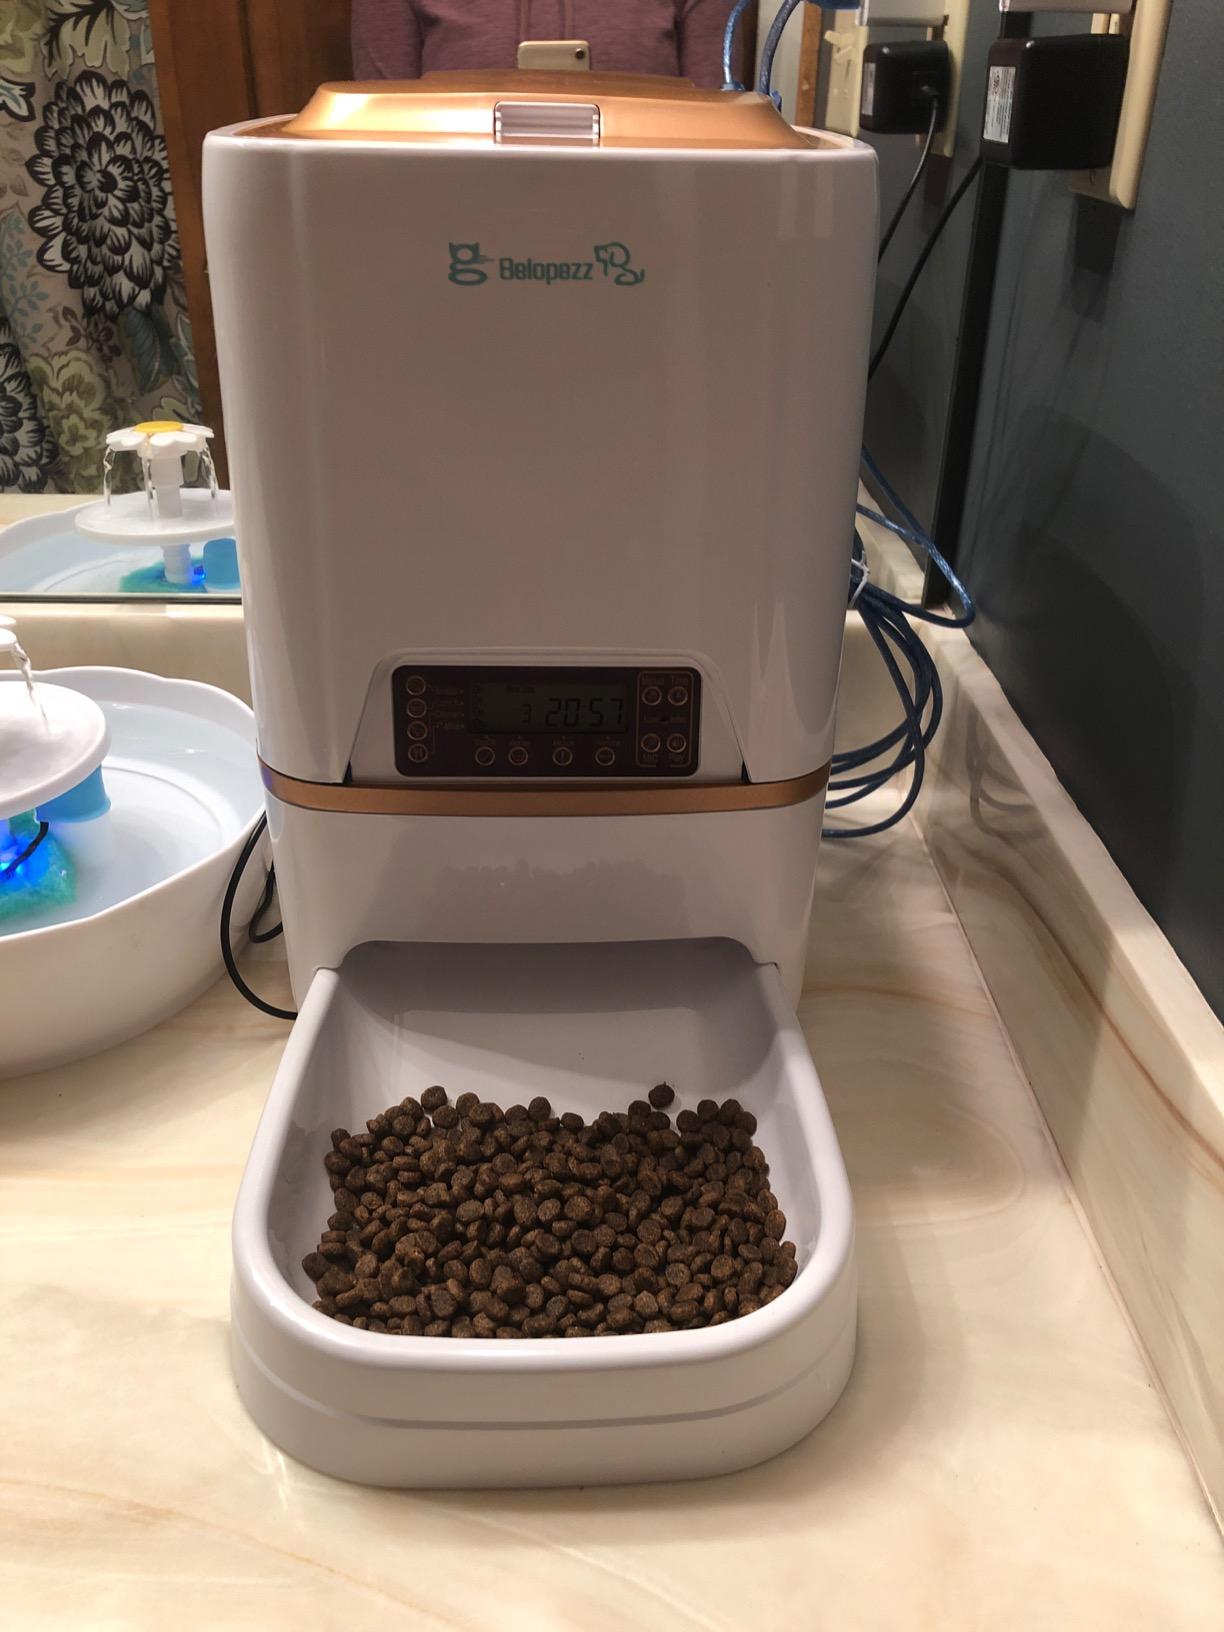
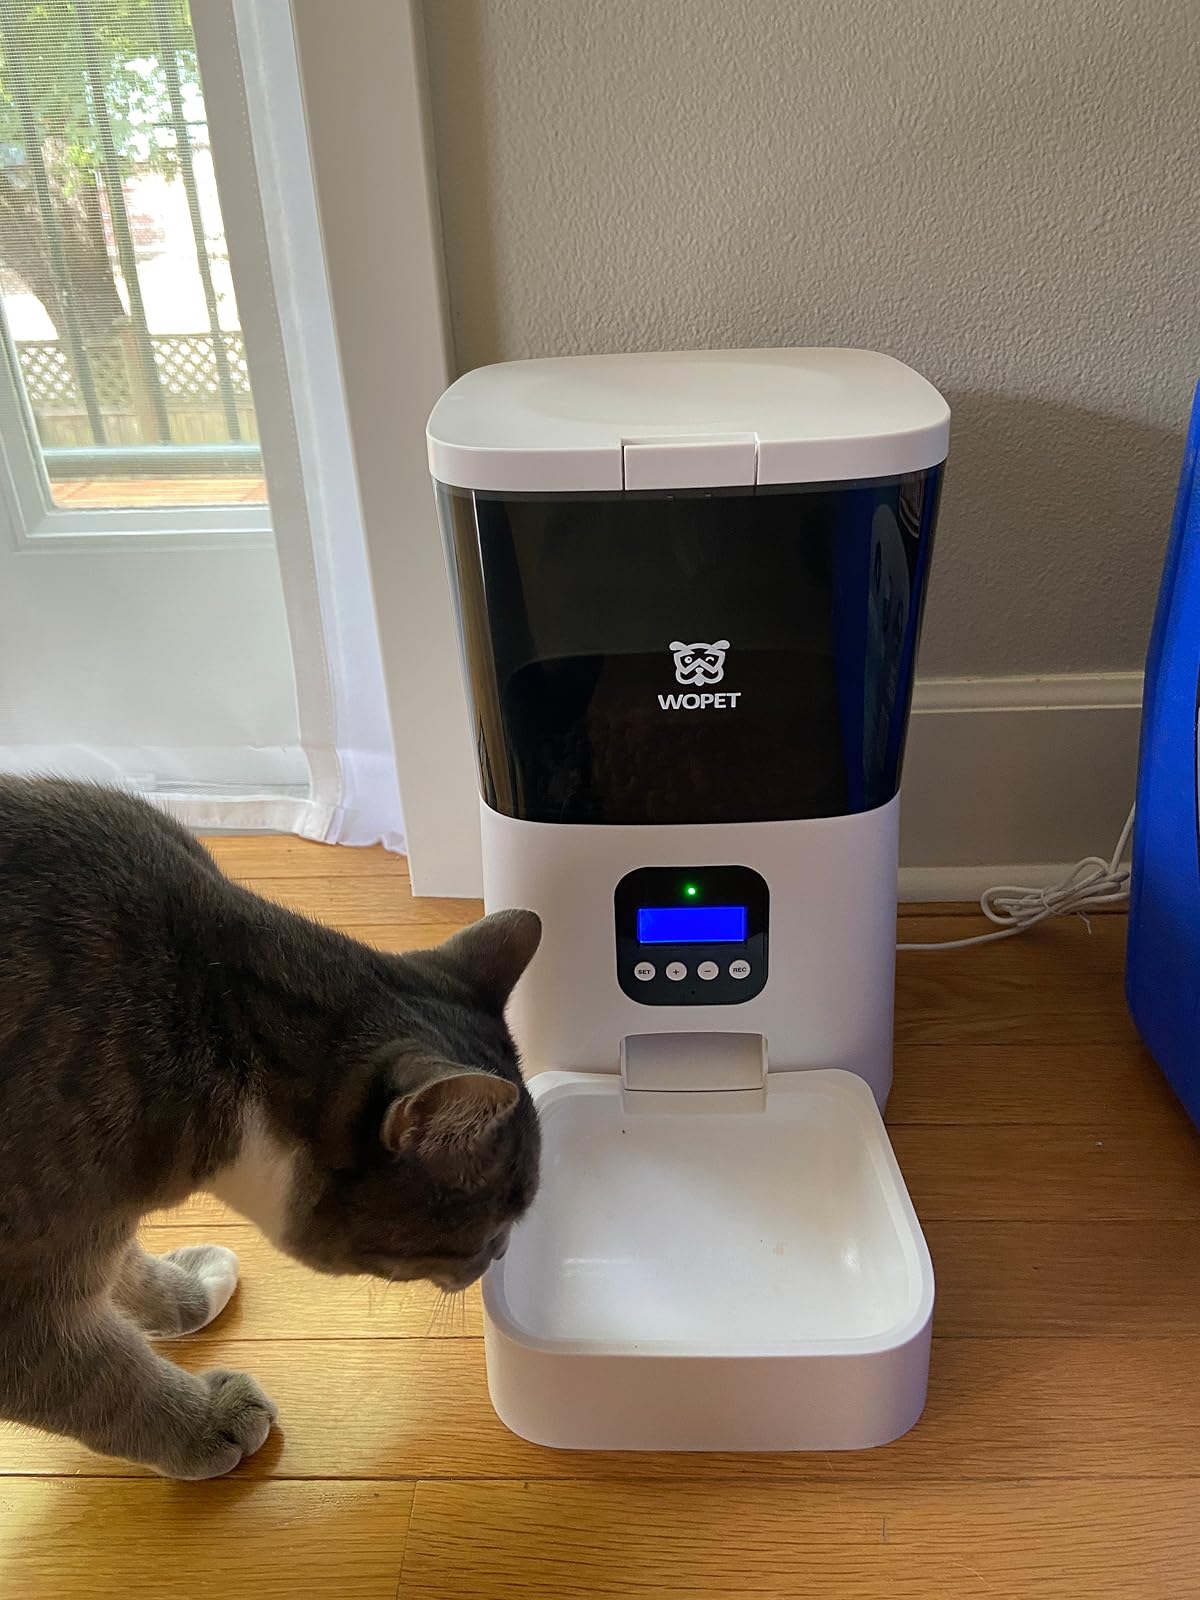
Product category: items_feeder
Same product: no